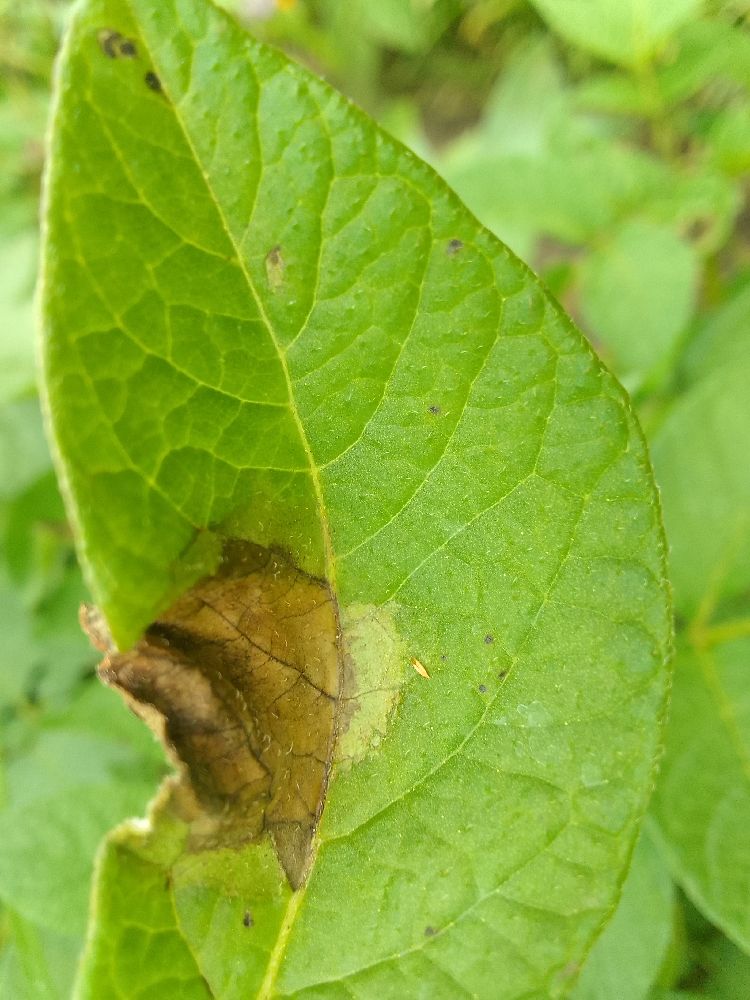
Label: Late blight